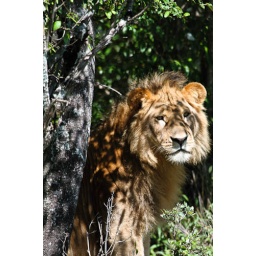
Young male lion, hiding in the trees after being disturbed by some horse riders nearby